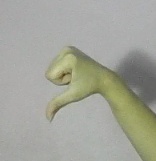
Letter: waw